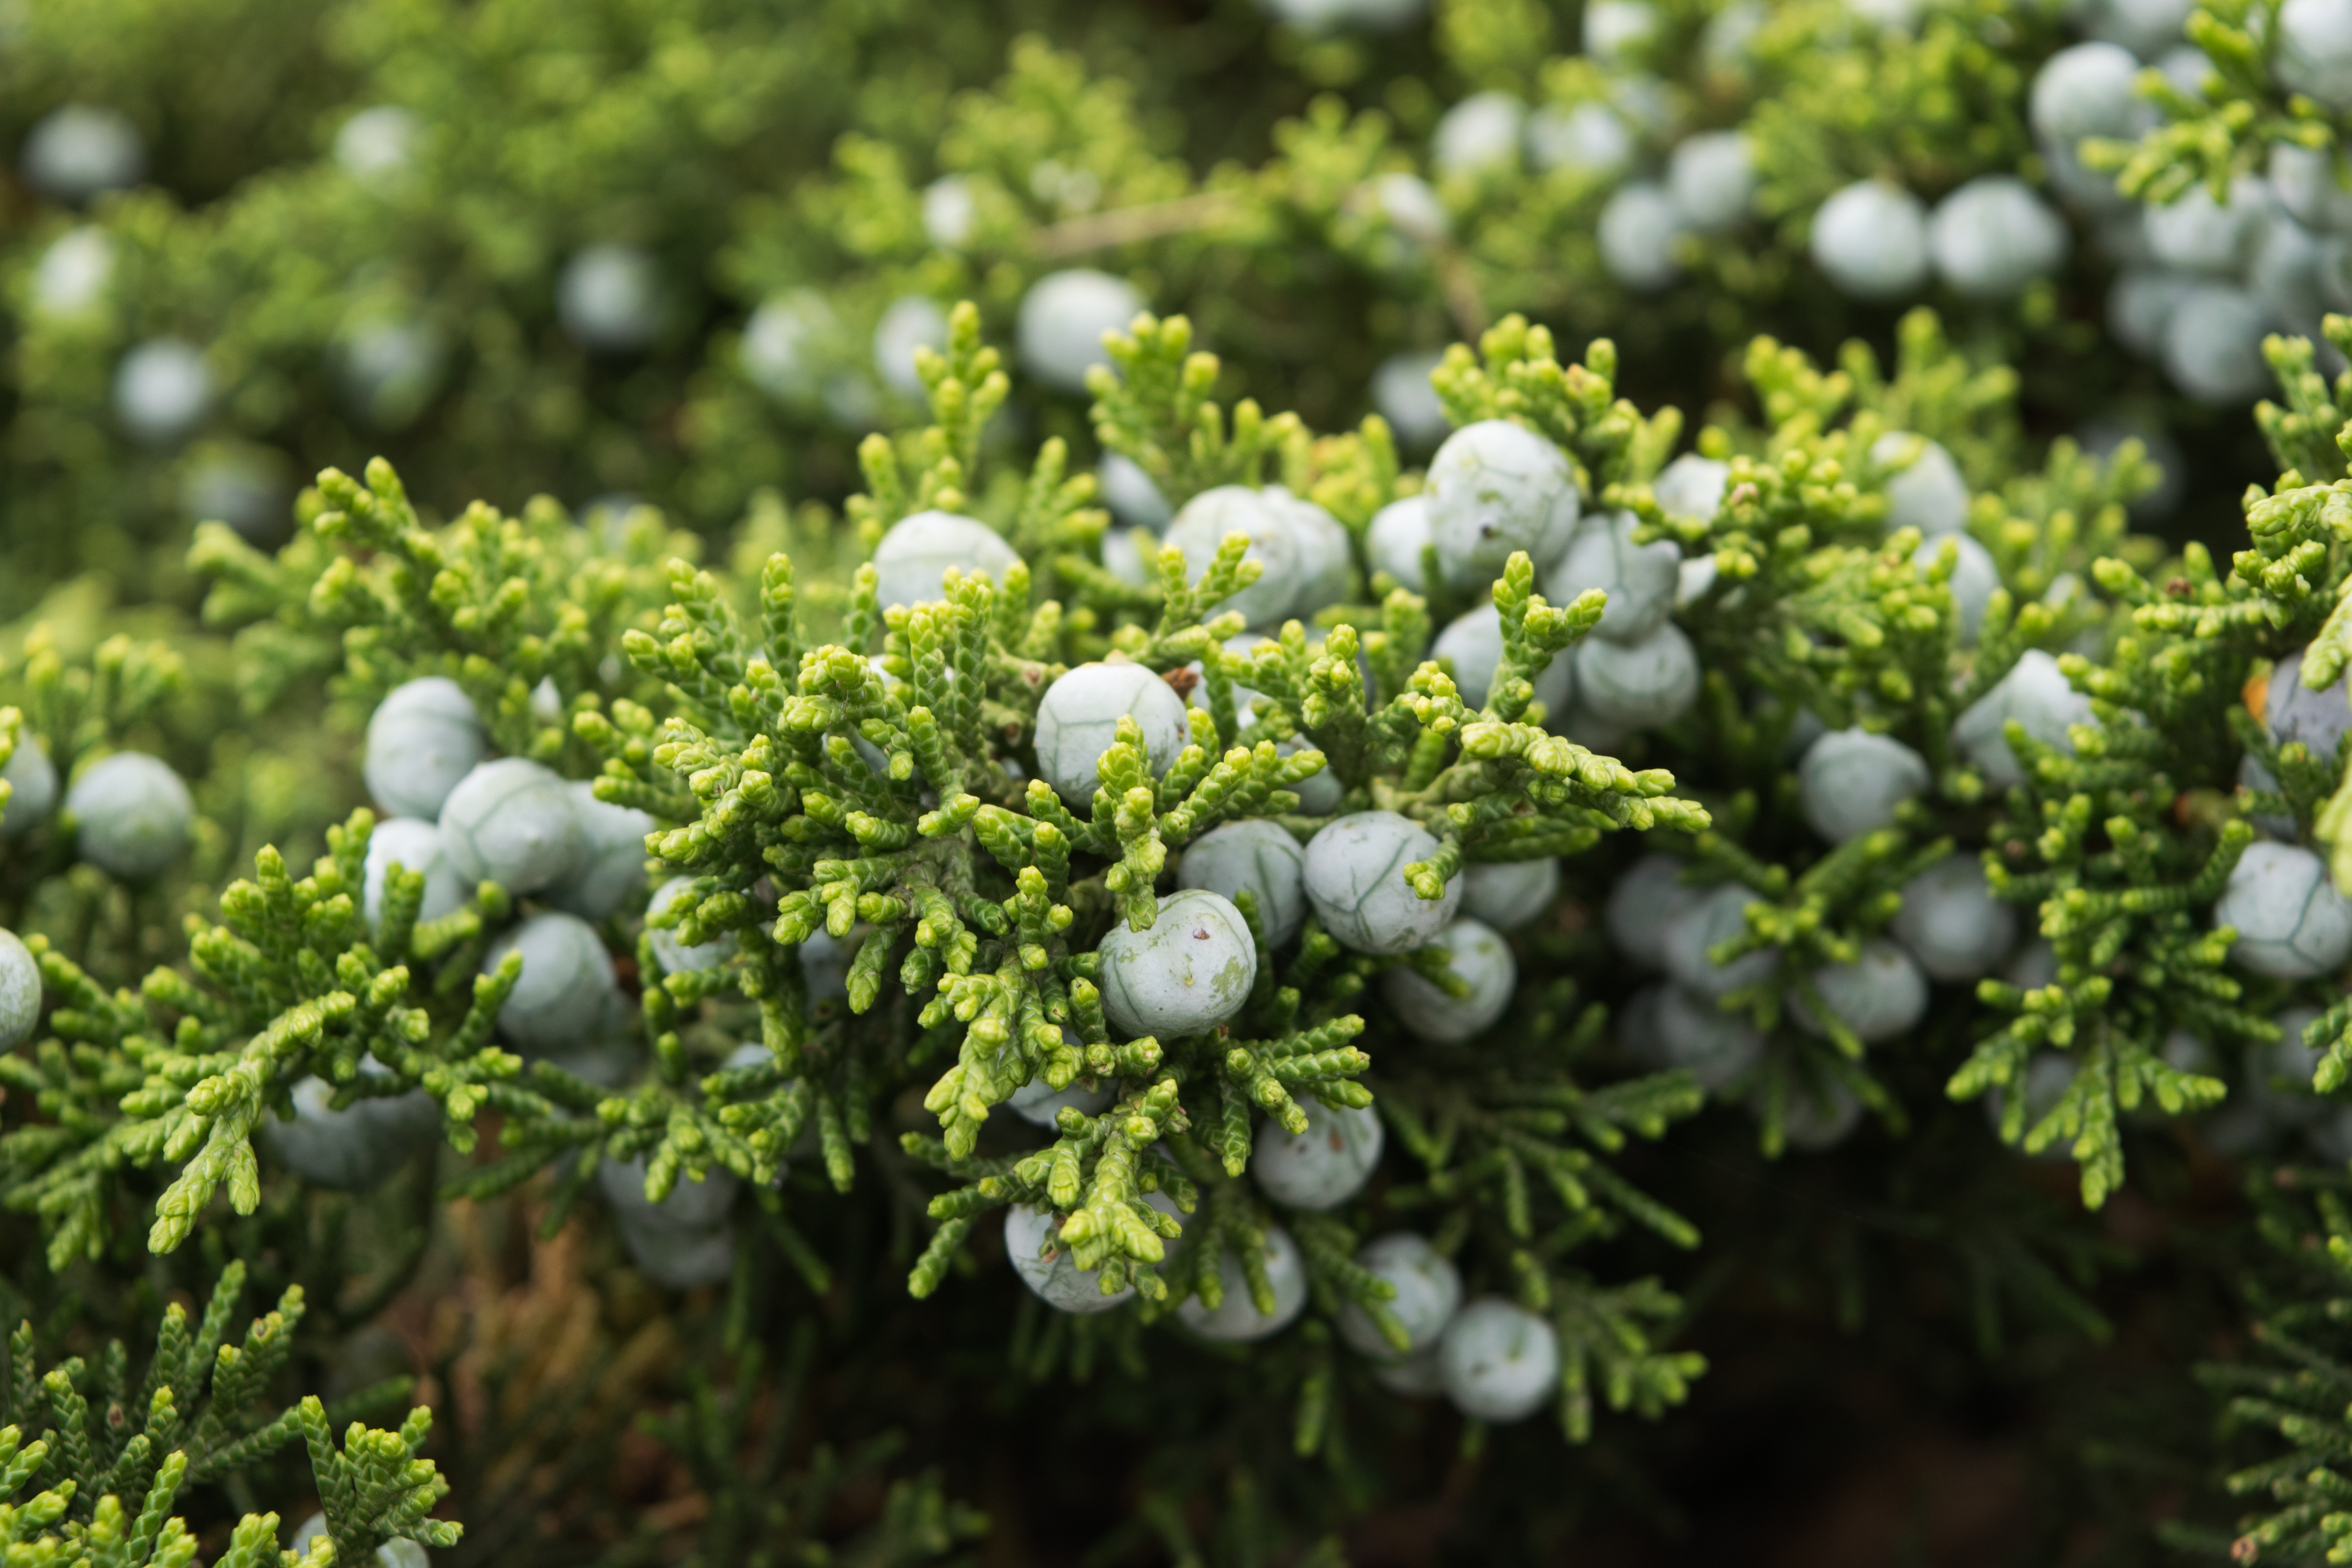
tree, branch, blossom, plant, berry, leaf, flower, bush, green, produce, macro, evergreen, botany, garden, flora, close up, shrub, viburnum, macro photography, flowering plant, blue berries, woody plant, land plant